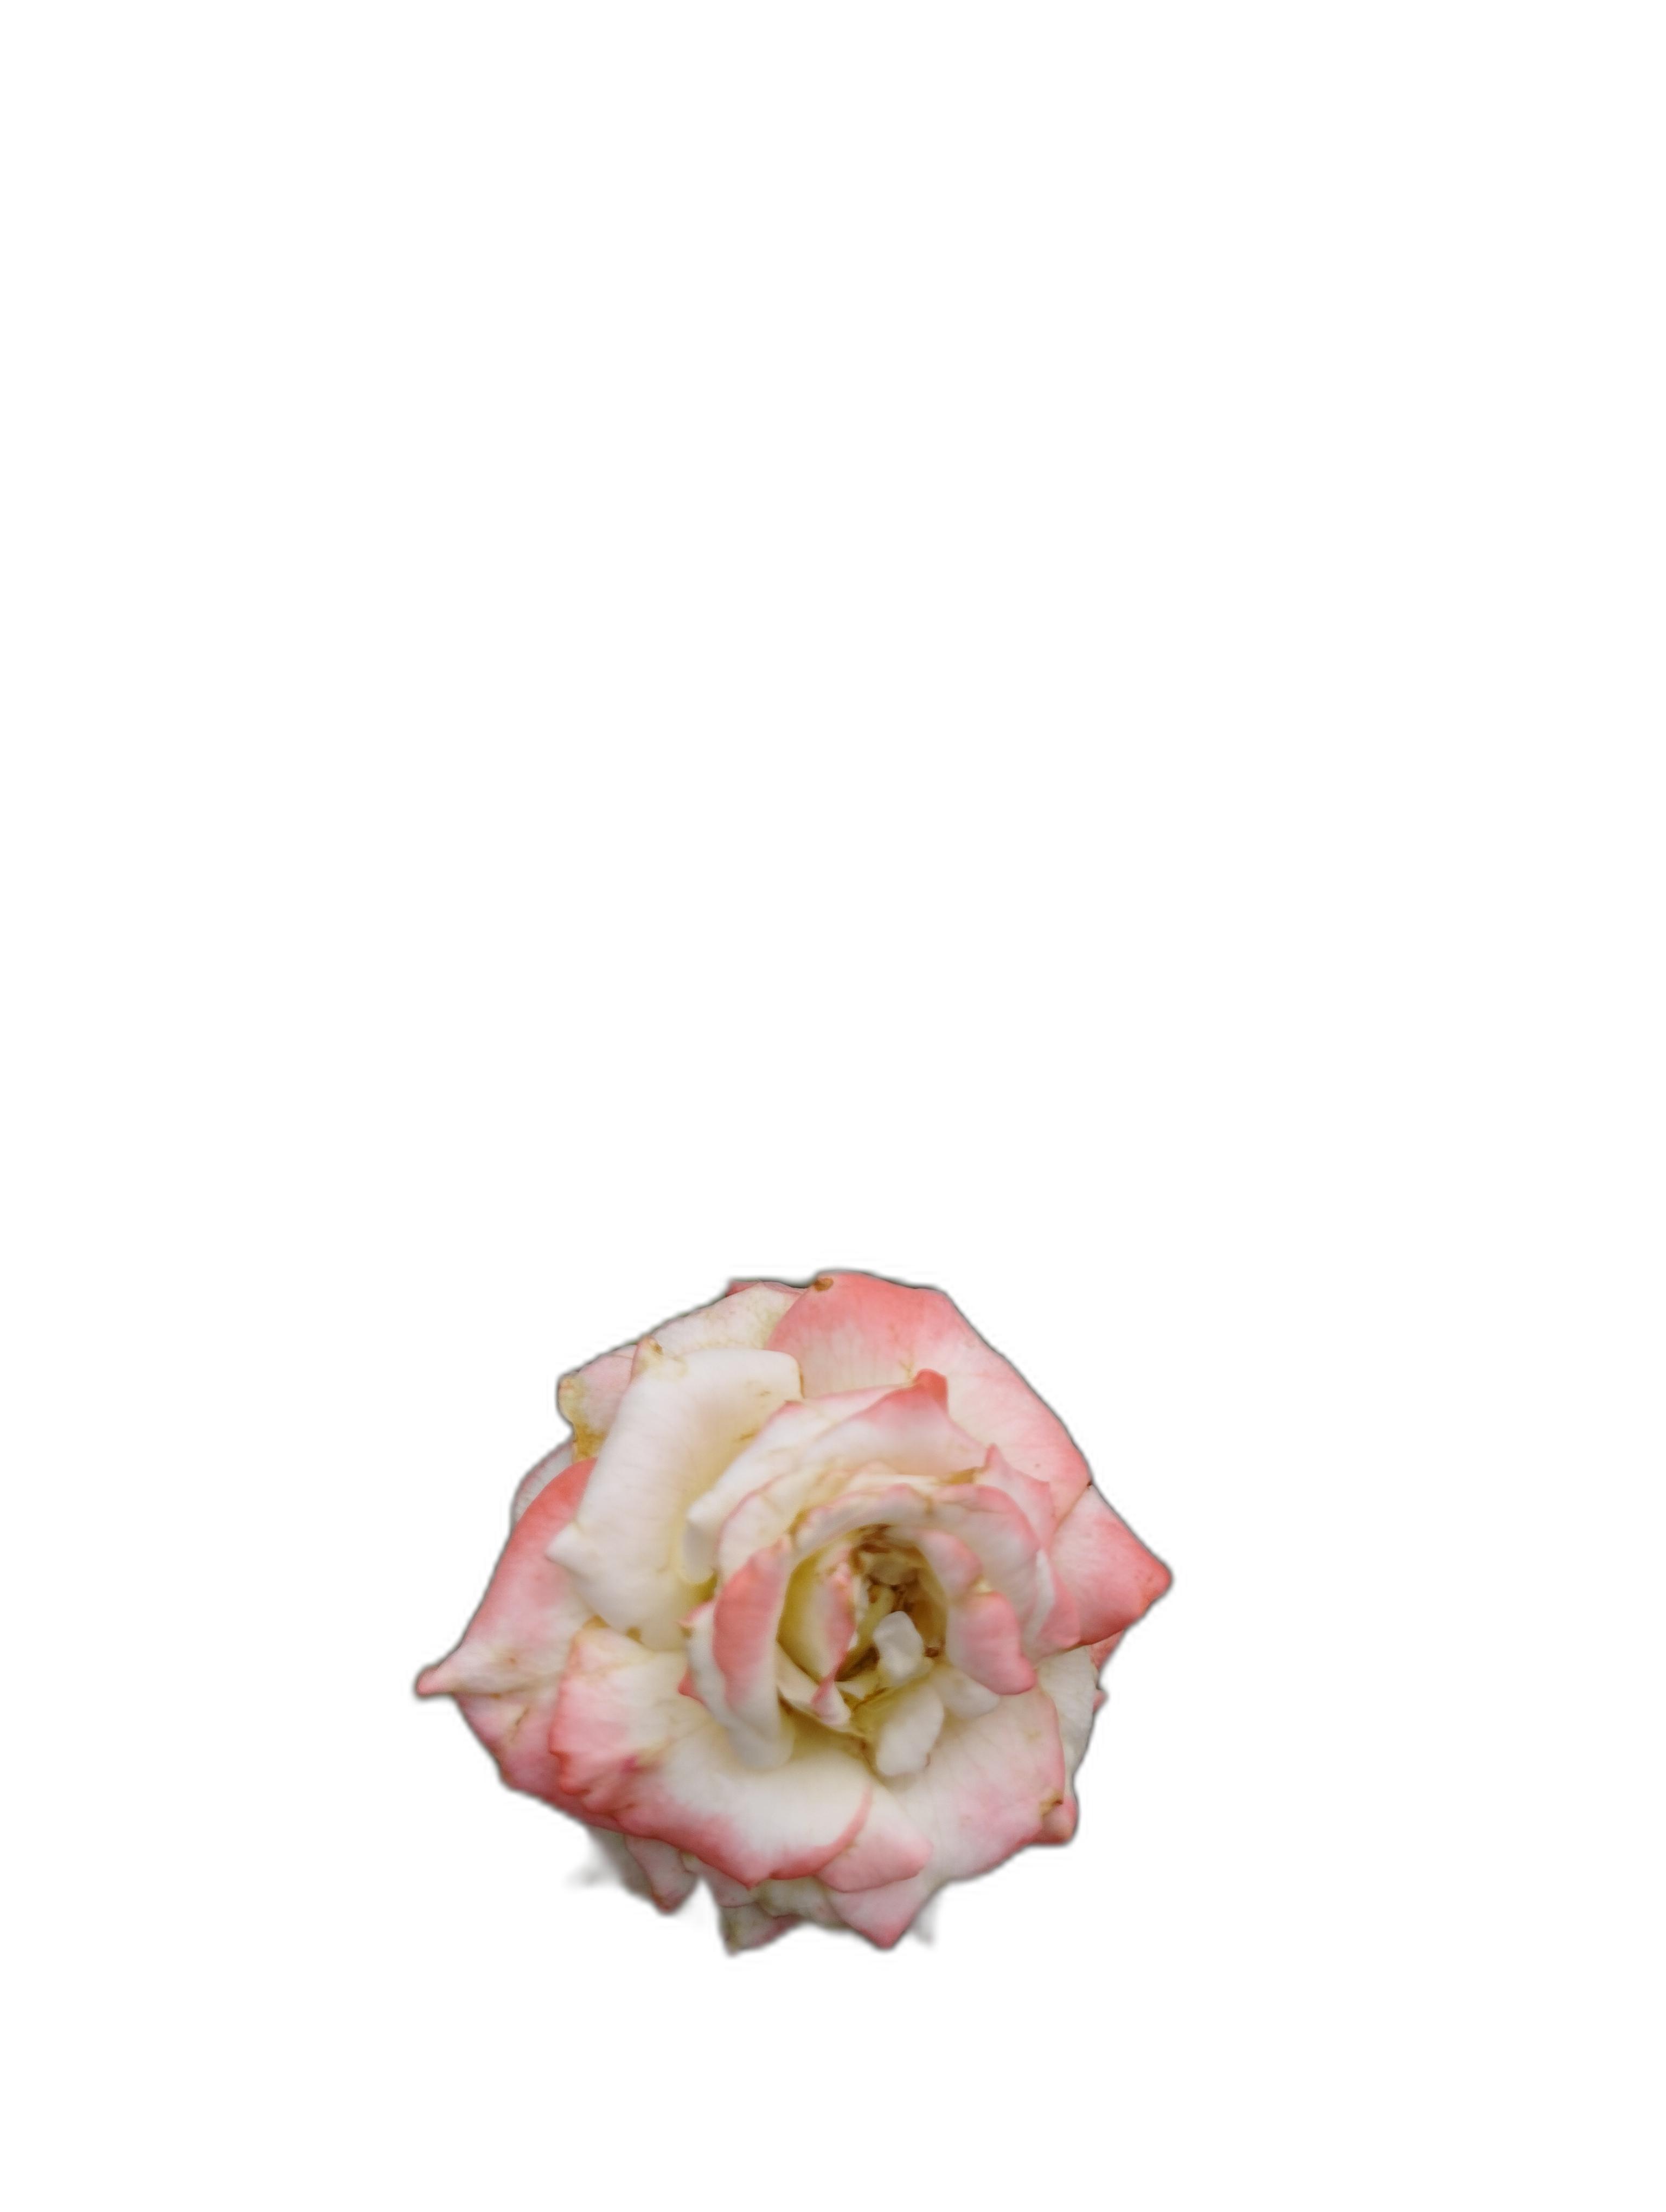
Label: Rose